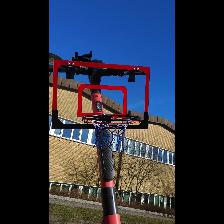
Label: NonHuman